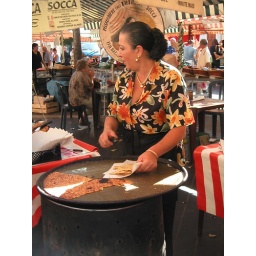
The meanest bitch on the flower market in Nice!!! The best Socca, however!!!